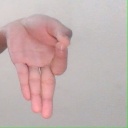
अक्षर: ज्ञ